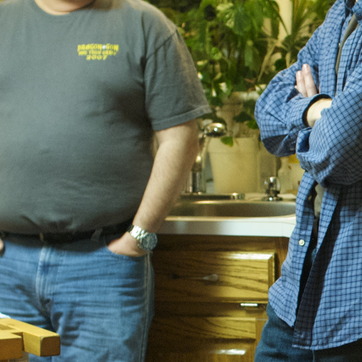
Material: skin